Philip de Lange House

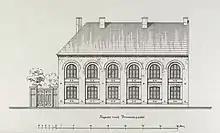
Drawing of Prinsessegades Betalingsskole, the building that now hides the Philip de Lange House from the street

The southeastern part of the property, with the Philip de Lange House, was in October 1864 sold to Prinsessegades Betalinghsskole. The building that now hides the Philip de Lange House from the street was constructed in 1865.